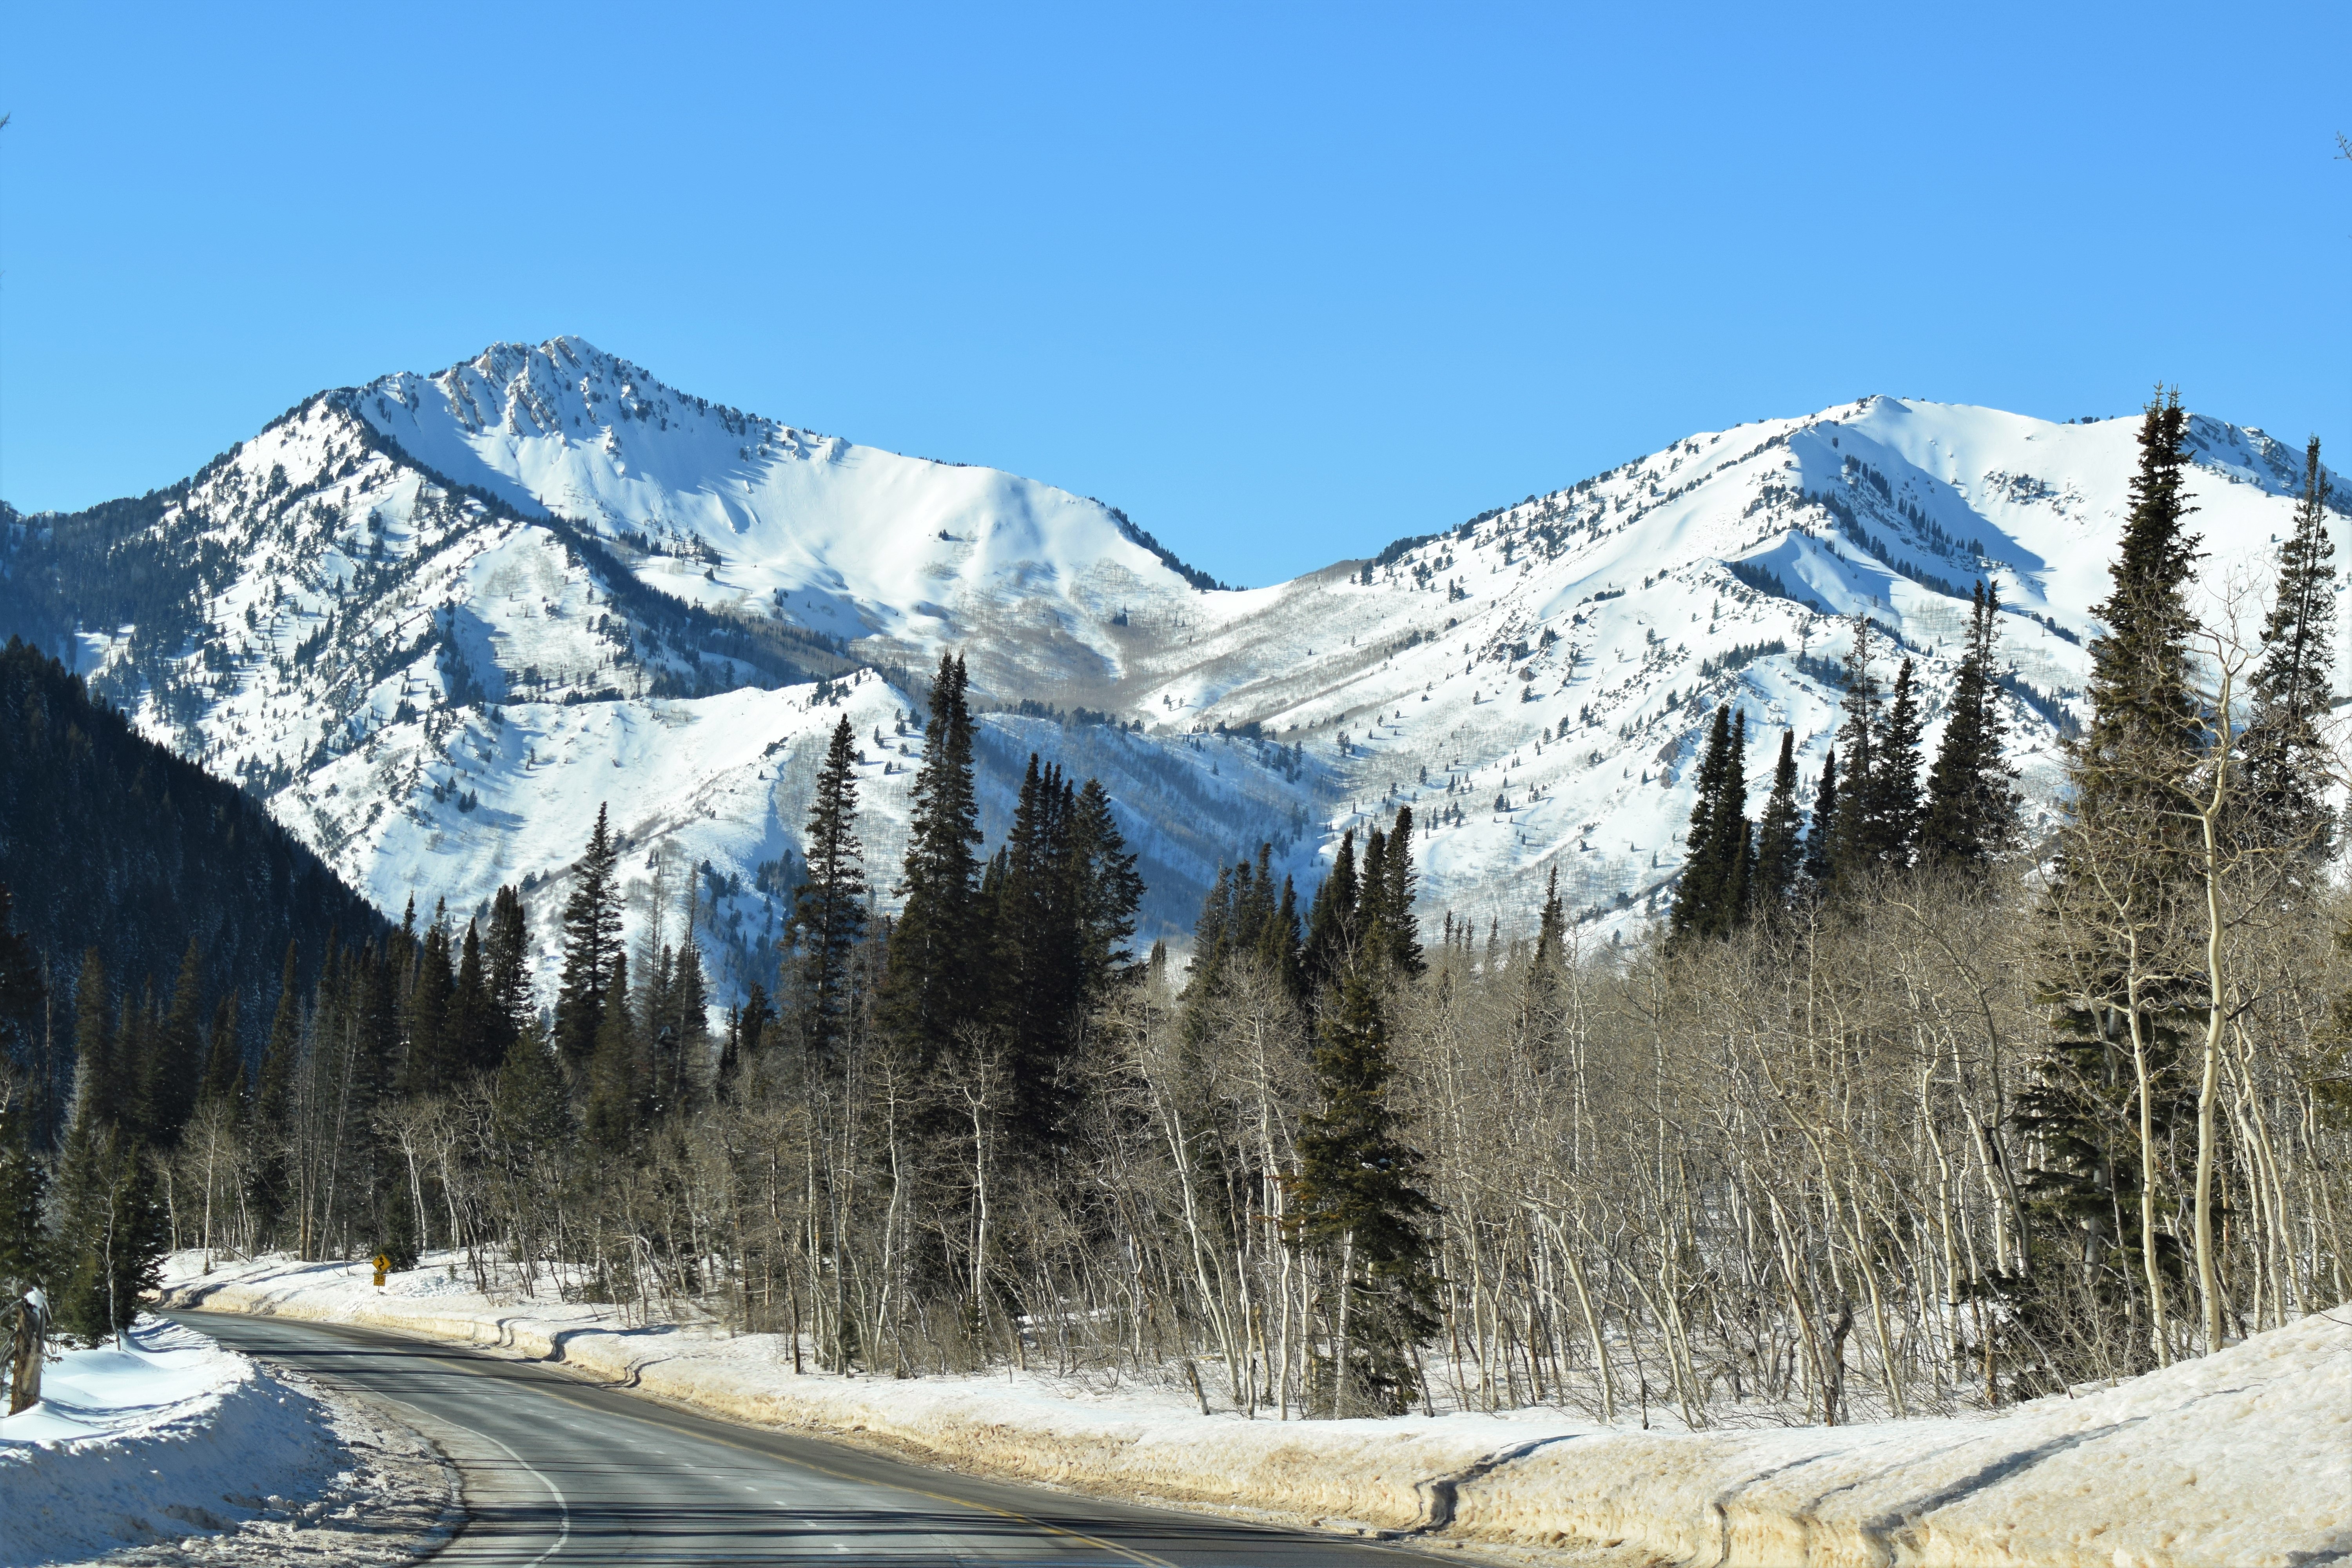
landscape, nature, forest, wilderness, mountain, snow, winter, sky, white, hill, peak, mountain range, travel, weather, season, ridge, snow mountain, outdoors, sunny, mountains, alps, icy, cirque, piste, landform, mountain pass, geographical feature, mountainous landforms, geological phenomenon